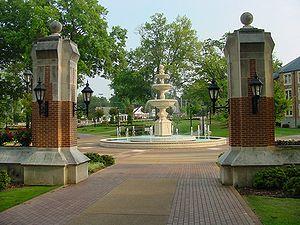
L'Alabama /alabama/ est un État du Sud des États-Unis ayant pour capitale Montgomery, et pour plus grandes villes Birmingham et Mobile. Avec 4 779 736 habitants en 2010, population estimée à 4 903 185 habitants en 2019, répartie sur une superficie de 135 765 km², l'État est le 23ᵉ du pays par sa population et le 30ᵉ par sa taille. Il est entouré par quatre États : le Mississippi à l'ouest, le Tennessee au nord, la Géorgie à l'est et la Floride au sud. Une petite bande de territoire lui donne en outre accès aux rives du Golfe du Mexique, et la partie sud des Appalaches se trouve au nord de l'État. Il comporte 67 comtés. Emblématique du Sud profond et connu à ce titre comme le « Cœur de Dixie », l'Alabama se caractérise par un climat subtropical, une importance des traditions religieuses et du conservatisme ainsi qu'une forte proportion d'Afro-Américains dans sa population.